Bianca Kappler

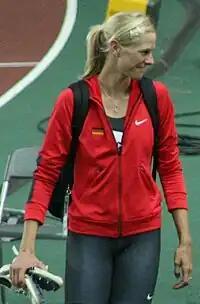
Bianca Kappler after her fifth place at the World Championships in 2007

Born in Hamburg, she finished ninth at the 2004 Olympic Games. She competed at the World Championships in 2003 and 2005 without reaching the finals.